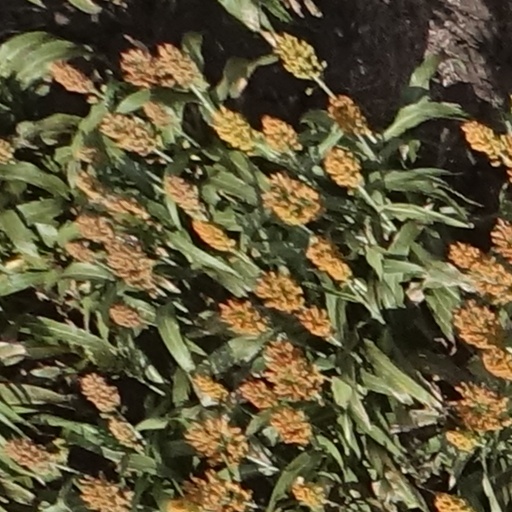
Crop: sorghum